Mitchell's Brick House Tavern

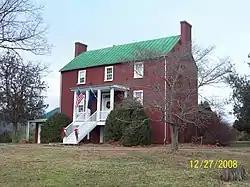
Oakland House, December 2008

Mitchell's Brick House Tavern, also known as Oakland, Hite House, Goodwin Tavern, Goodwin House and Coco House, is a historic home located at Arrington, Nelson County, Virginia. It is a two-story, painted brick Greek Revival-style house with a raised or English basement, built about 1838. The estate consists of the main house with two additions, several dependencies (including an old log smokehouse), a garage, and the small Goodwin Family cemetery.